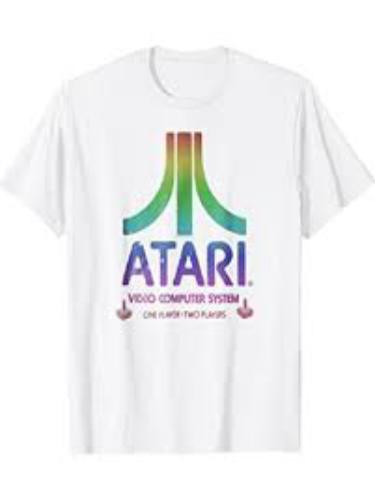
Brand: atari 2600-1
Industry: Clothes